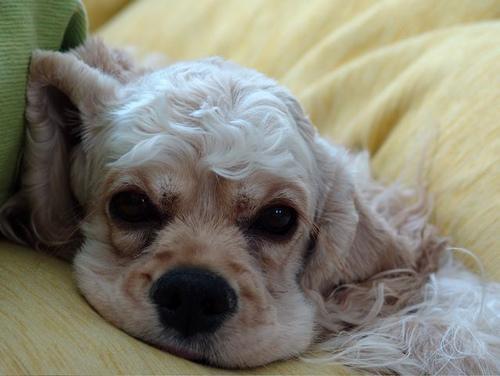
cocker_spaniel